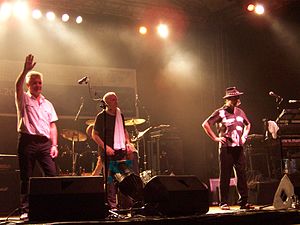
Manfred Mann's Earth Band
Manfred Mann's Earth Band er et klassisk- og jazzinspireret symfonisk rockband, etableret af Manfred Mann i 1971. På den seneste turné i 2020 er et andet af de oprindelige medlemmer Mick Rogers ligeledes med. Kort før en længerevarende turné blev påbegyndt den 16. oktober 2009 forlod forsangeren siden 1990, Noel McCalla gruppen til fordel for en solokarrierre. Peter Cox trådte i hans sted, men blev allerede den 13. marts 2011 afløst af Robert Hart. MMEB er hyppige gæster i Danmark, bl.a. i 2014 med koncerter i Train i Århus den 6. april og Amager Bio den 5. april.